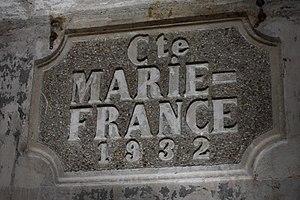
Casemate de Puxieux
La casemate de Puxieux, surnommée casemate Marie-France, est une casemate d'intervalle CORF de la ligne Maginot, située sur la commune de Viviers-sur-Chiers dans le département de Meurthe-et-Moselle.